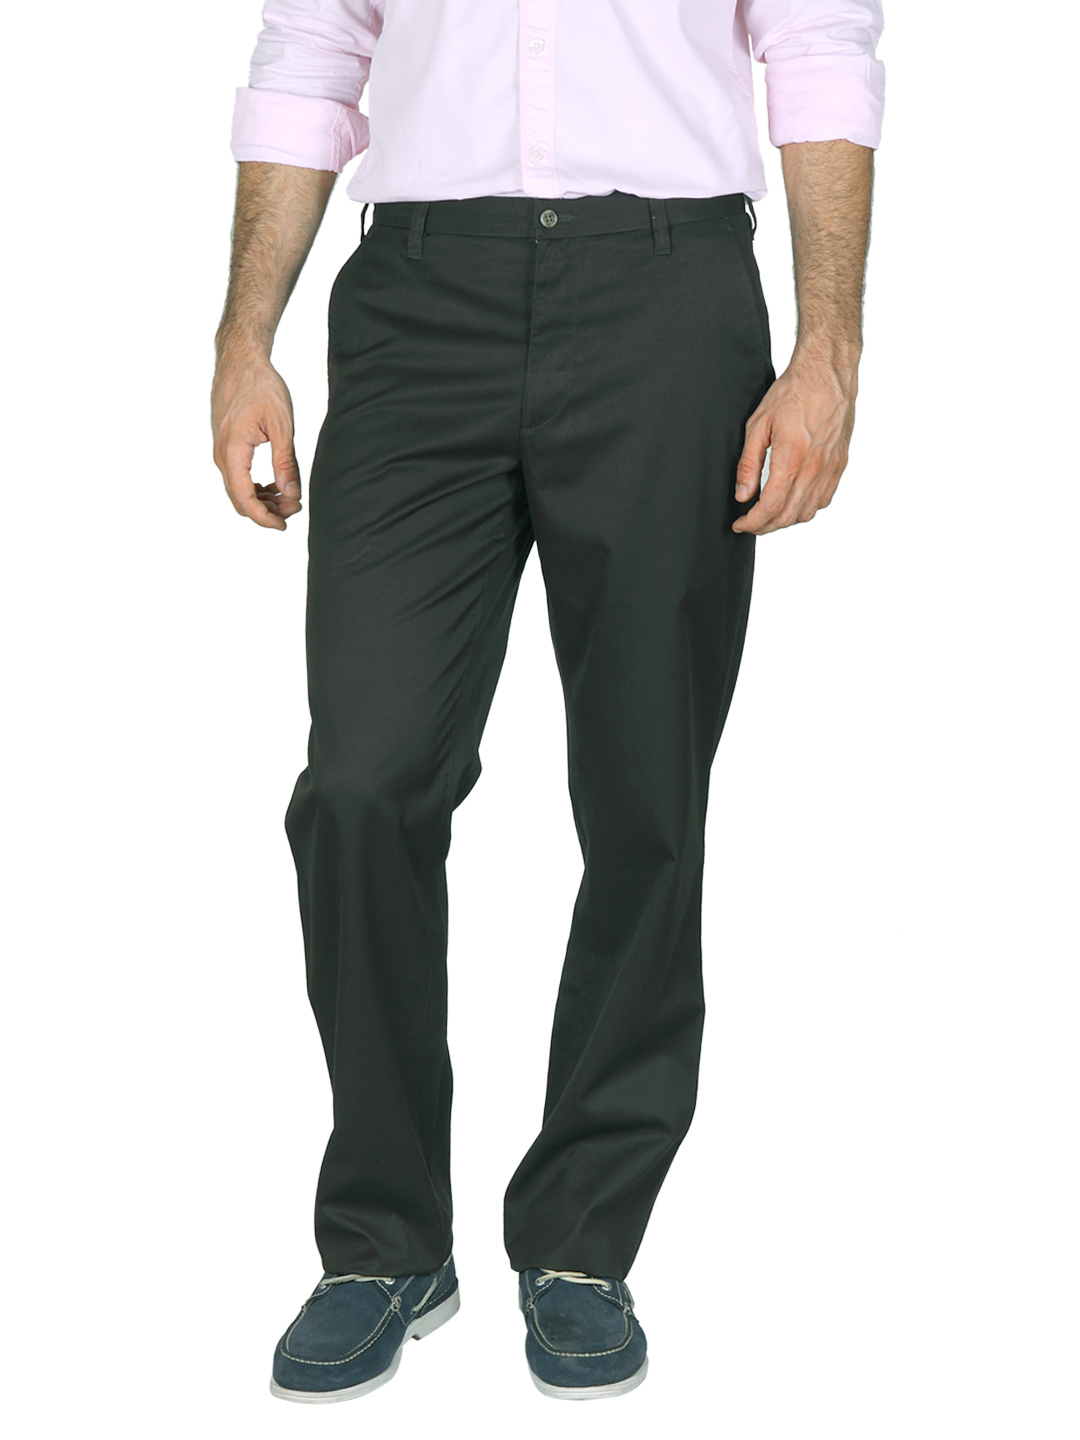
Scullers Men Brown Trousers
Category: Apparel / Bottomwear / Trousers
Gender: Men
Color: Brown
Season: Summer 2012
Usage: Casual